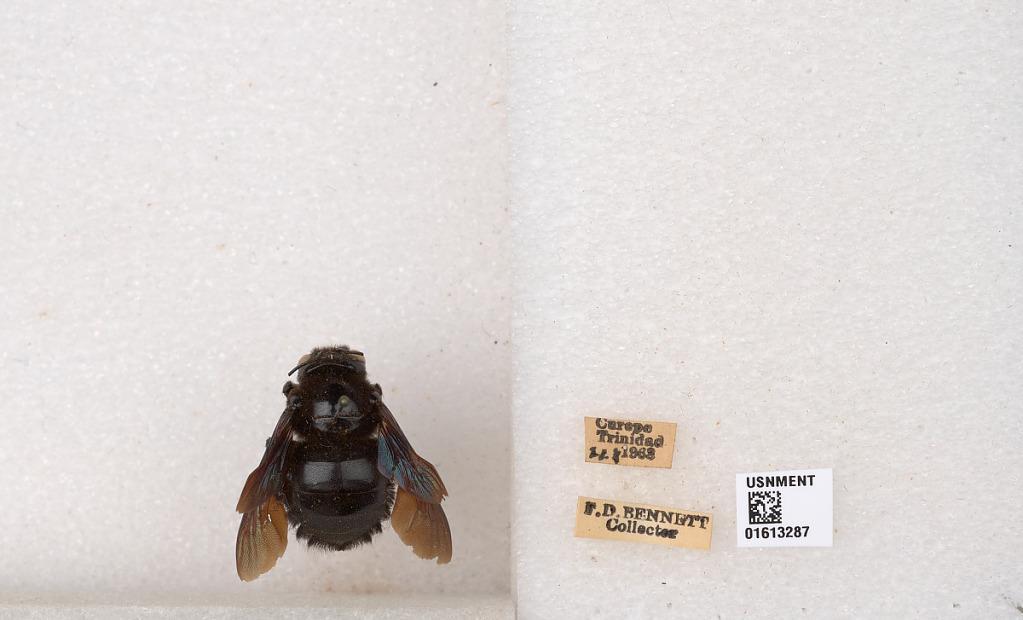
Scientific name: Xylocopa (Neoxylocopa) transitoria Pérez
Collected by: F. Bennett
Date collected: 1963-8-21
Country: Trinidad and Tobago
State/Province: Tunapuna/Piarco
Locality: Curepe